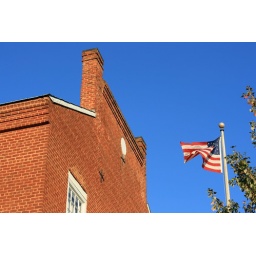
I loved the blue sky in this shot against this pretty brick building.